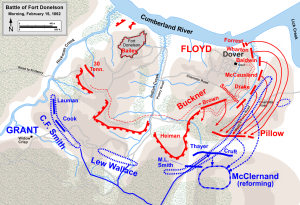
La bataille de Fort Donelson est une des plus importantes batailles de la guerre de Sécession. Elle se déroule entre le 12 février 1862 et le 16 février 1862, dans le comté de Stewart, Tennessee et s'achève sur une victoire de l'armée de l'Union.